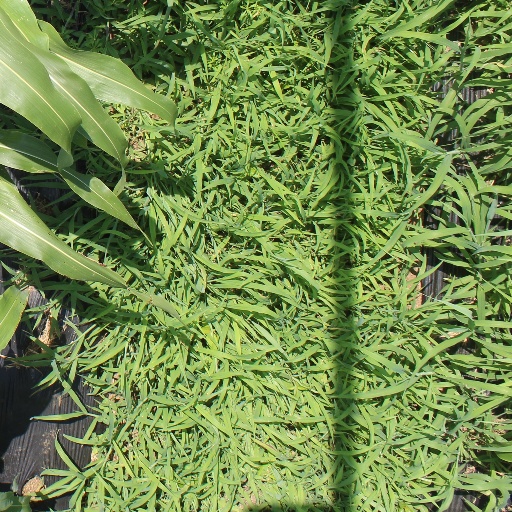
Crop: sorghum